Ourense Cathedral

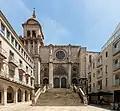
West façade and monumental stairway.

The Ourense Cathedral (Catedral de Ourense or Catedral do San Martiño) is a Roman Catholic church located in Ourense in Galicia. Dedicated to St Martin, it was founded in 550. The first structure was restored by Alonso el Casto. The present mainly Gothic building was raised with the support of Bishop Lorenzo Hispano in 1220. Its local patroness is Saint Euphemia. There is a silver-plated shrine, and others of St Facundus and St Primitivus. The Christ's Chapel (Capilla del Cristo Crucificado) was added in 1567 by Bishop San Francisco Triccio. It contains an image of Christ, which was brought in 1330 from a small church on Cape Finisterre. John the Baptist's Chapel (Capilla de San Juan Bautista) was created in 1468 by the Conde de Benavente. The Portal of Paradise is sculptured and enriched with figures of angels and saints, while the antique cloisters were erected in 1204 by Bishop Ederonio. The Capilla de la Maria Madre was restored in 1722, and connected by the cloisters with the cathedral. The eight canons were called Cardenales, as at the Cathedral of Santiago de Compostela, and they alone did services before the altar; this custom was recognised as "immemorial" by Pope Innocent III, in 1209. The cathedral, which has undergone an impressive transition of architectural styles of Romanesque, Gothic, Renaissance, Baroque and Neoclassical, was built to a Latin Cross plan. It has been a functional basilica since 1887. The cathedral has a crucifix that is held in great reverence all over Galicia.